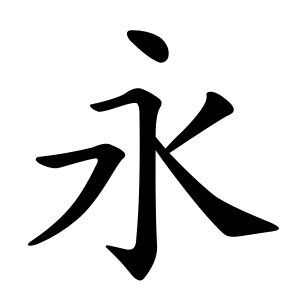
Un dictionnaire de sinogrammes est un dictionnaire dans une langue écrite à l'aide de sinogrammes comme les différents dialectes du chinois ou le japonais.
Les caractères de l'écriture chinoise sont utilisés pour écrire le chinois et le japonais, ainsi que, dans une moindre mesure, le coréen. Ils étaient aussi utilisés pour le vietnamien jusqu'au XXᵉ siècle. Pour plus d'informations sur ces caractères, consulter sinogramme et kanji.